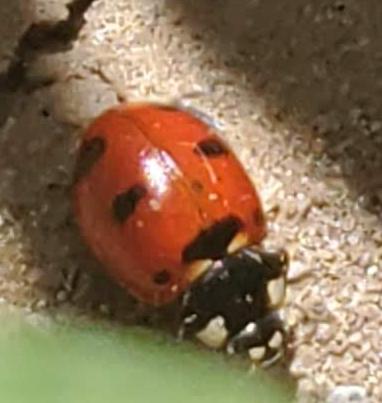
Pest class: predators